60th Berlin International Film Festival

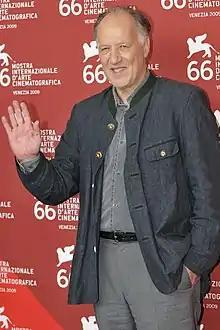
Werner Herzog, Jury President

The following films were selected in competition for the Golden Bear and Silver Bear awards: